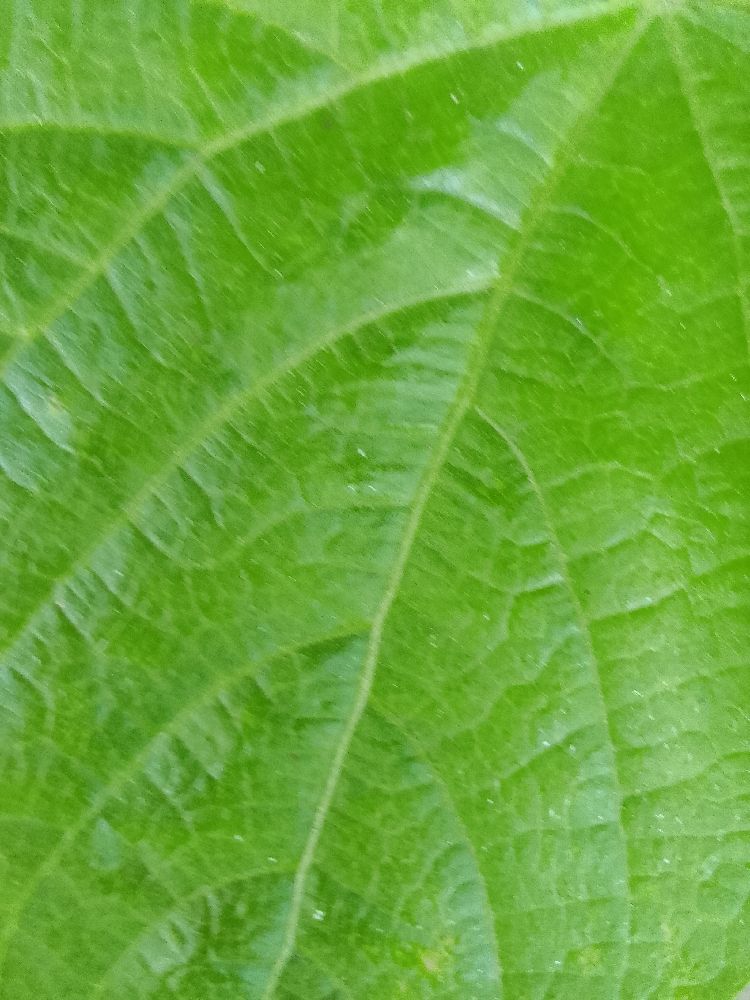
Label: healthy